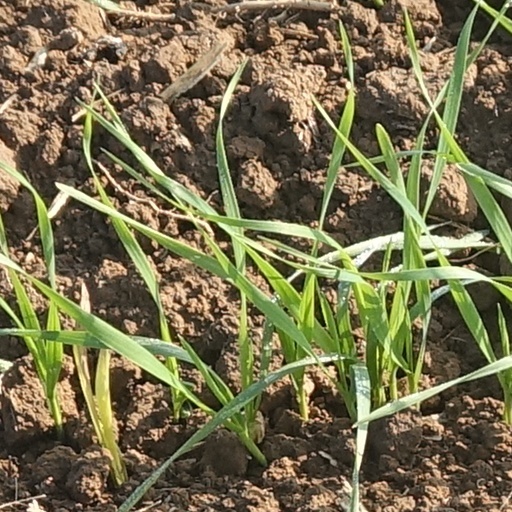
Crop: wheat